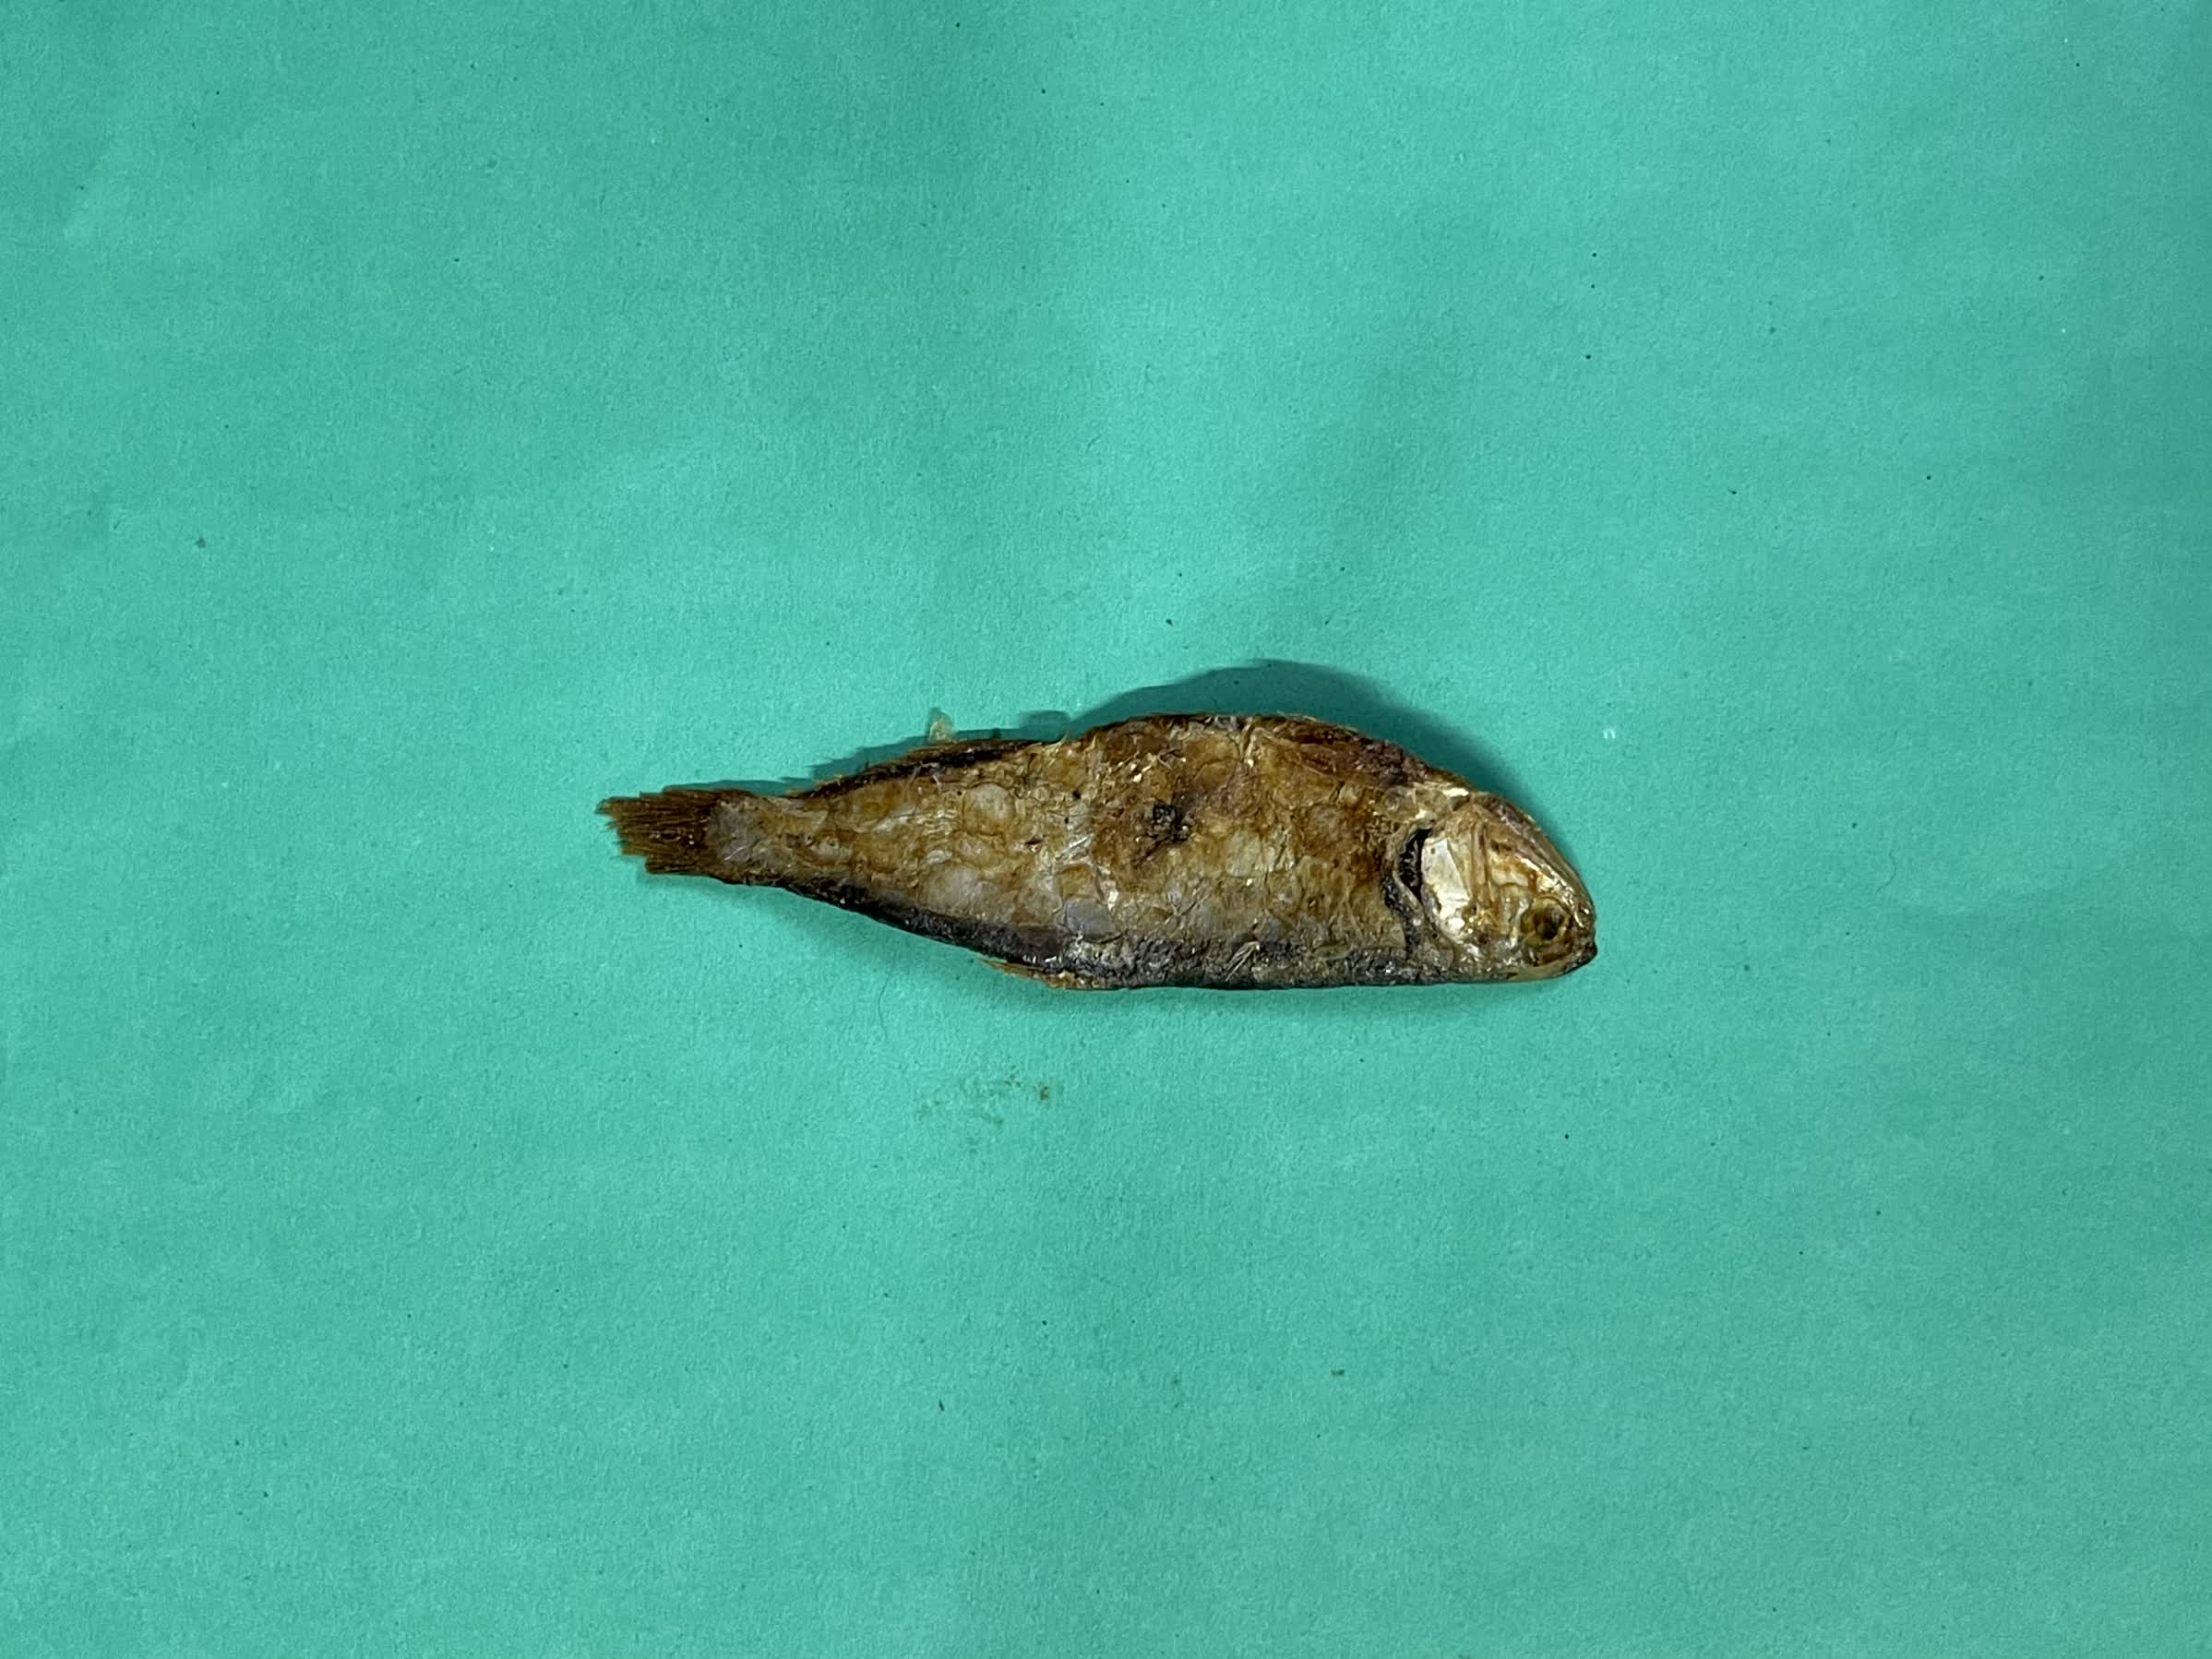
Species: Bashpata